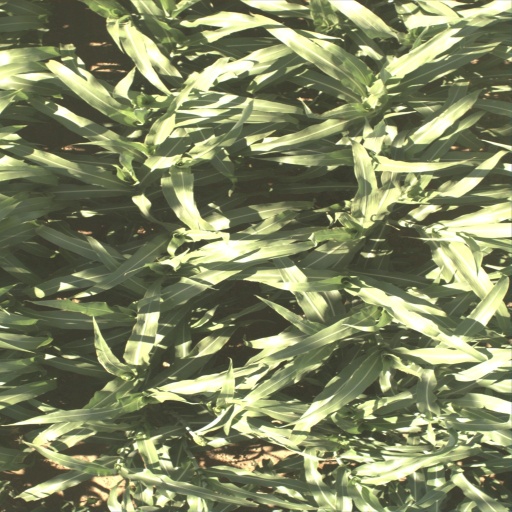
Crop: sorghum